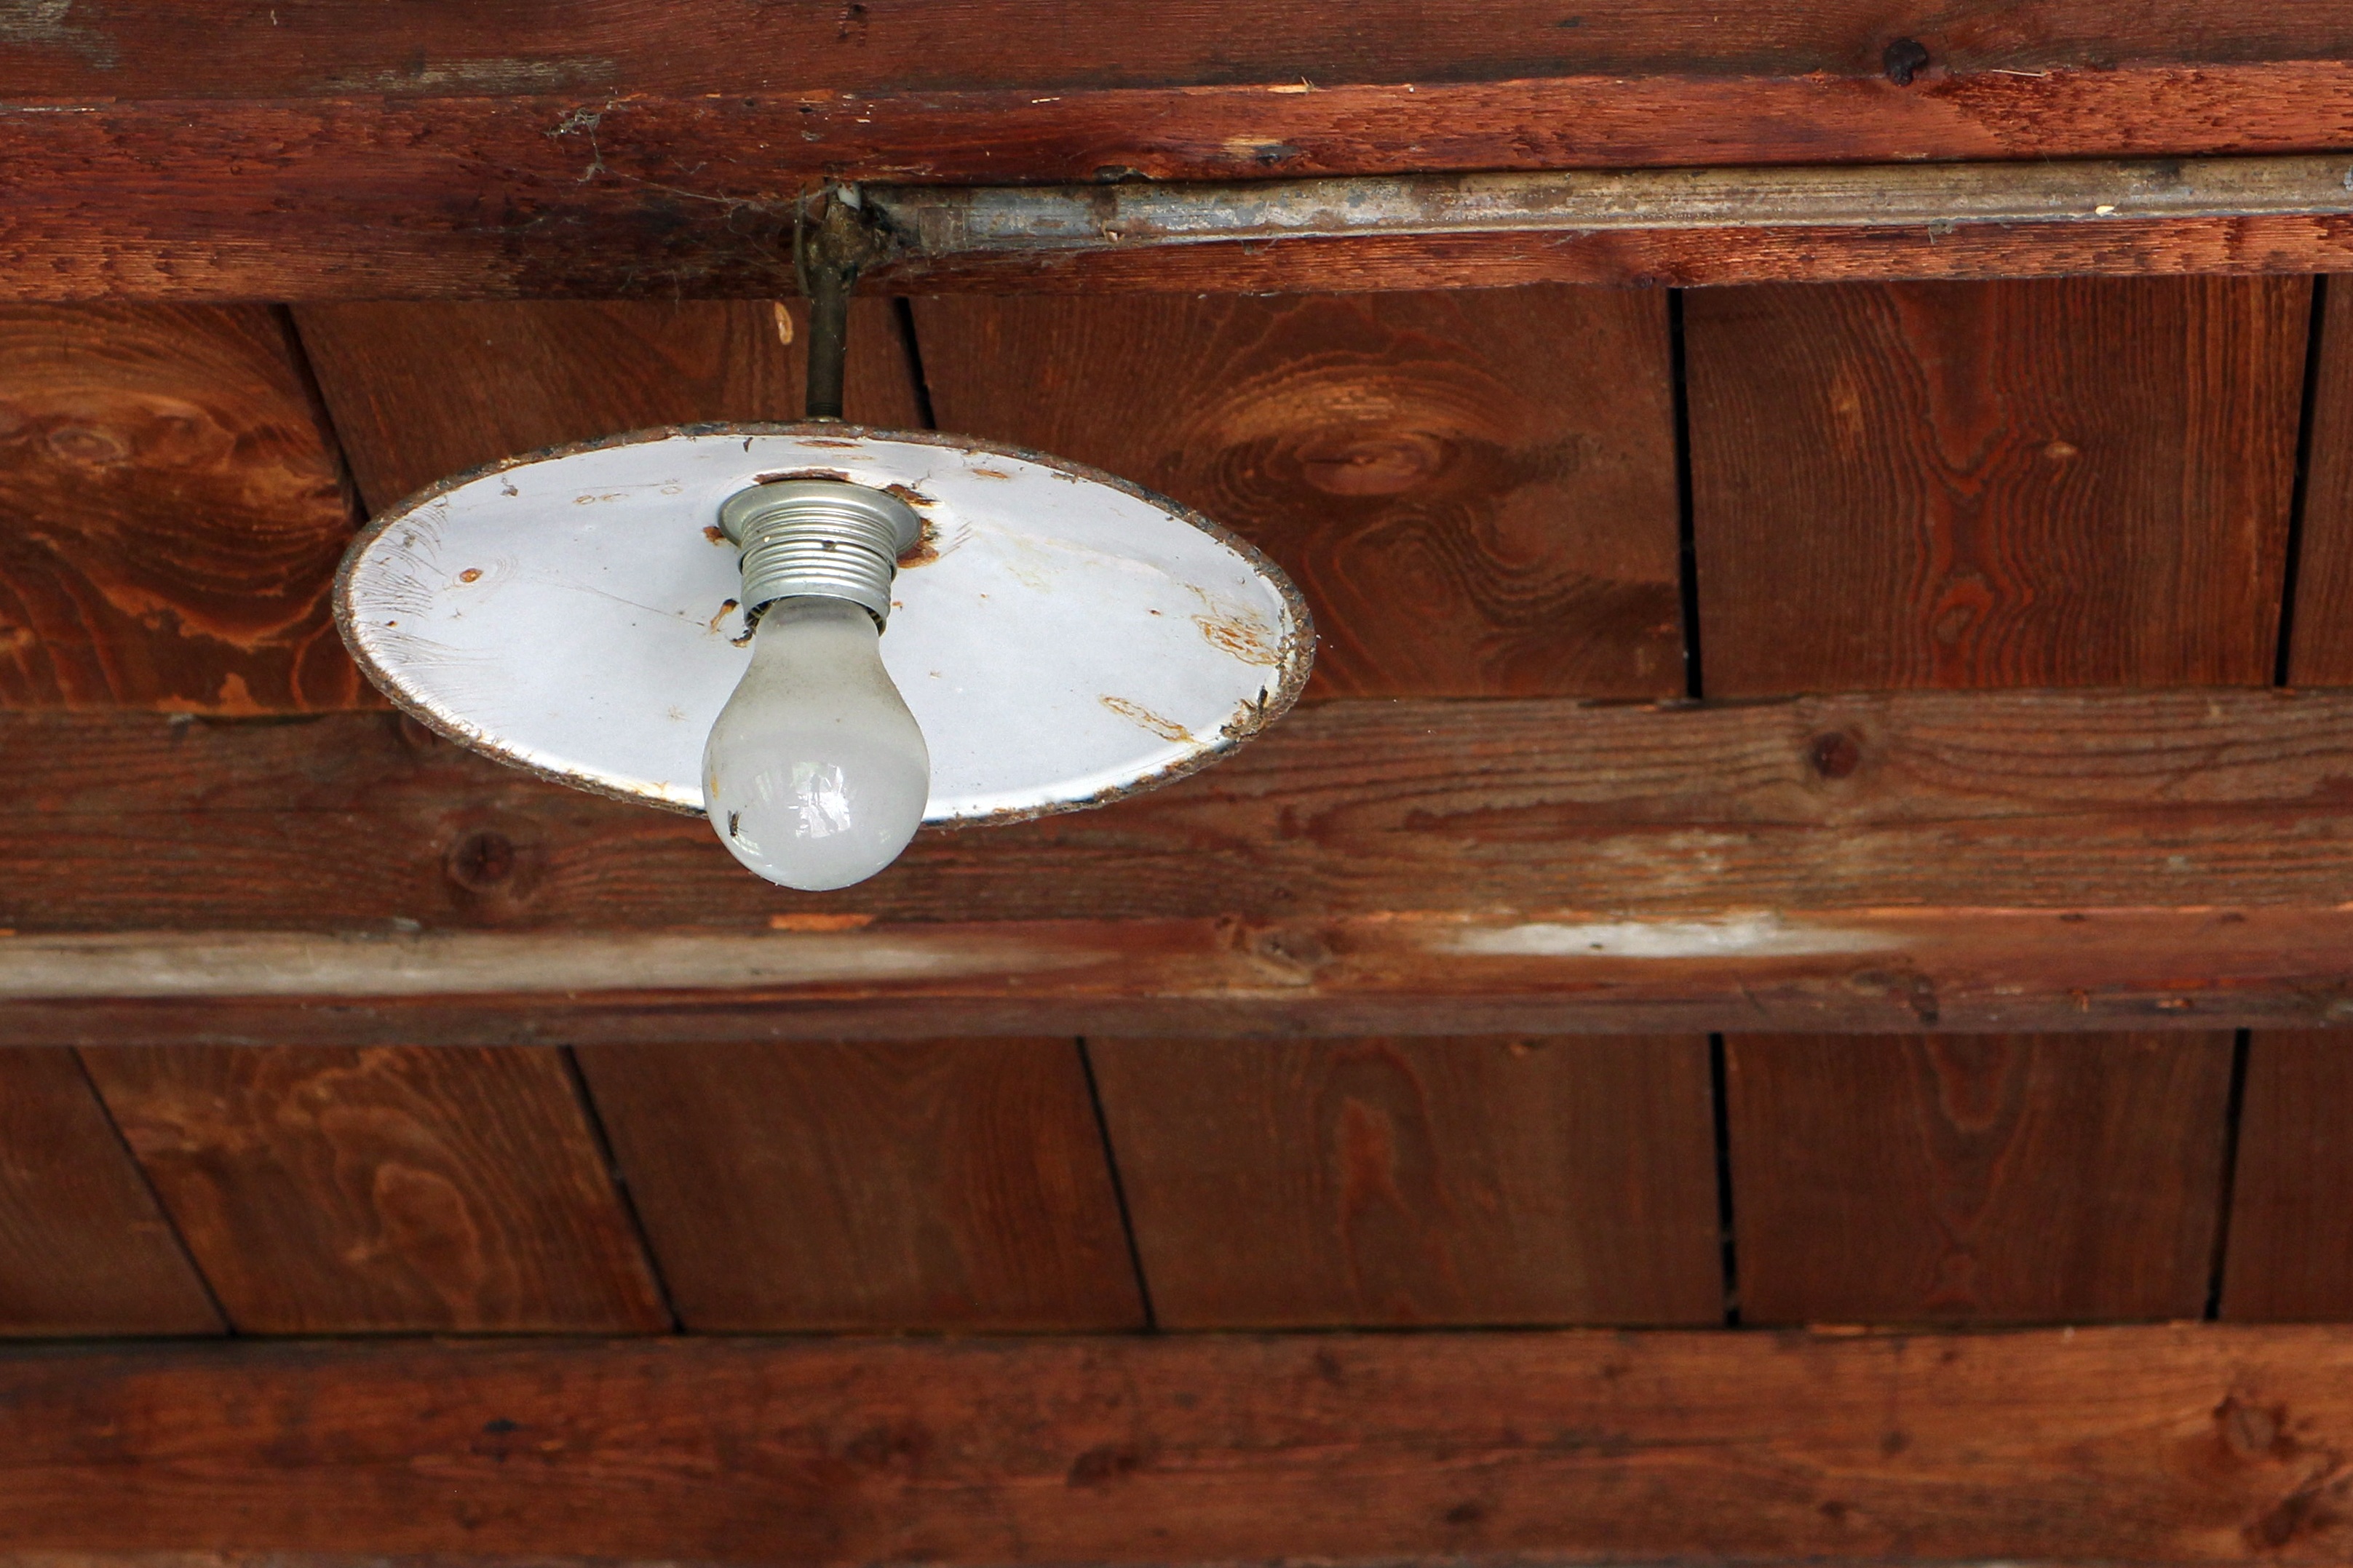
table, light, wood, antique, retro, house, floor, old, ceiling, kitchen, nostalgia, sink, lamp, furniture, room, lighting, bathroom, nostalgic, historically, ceiling lamp